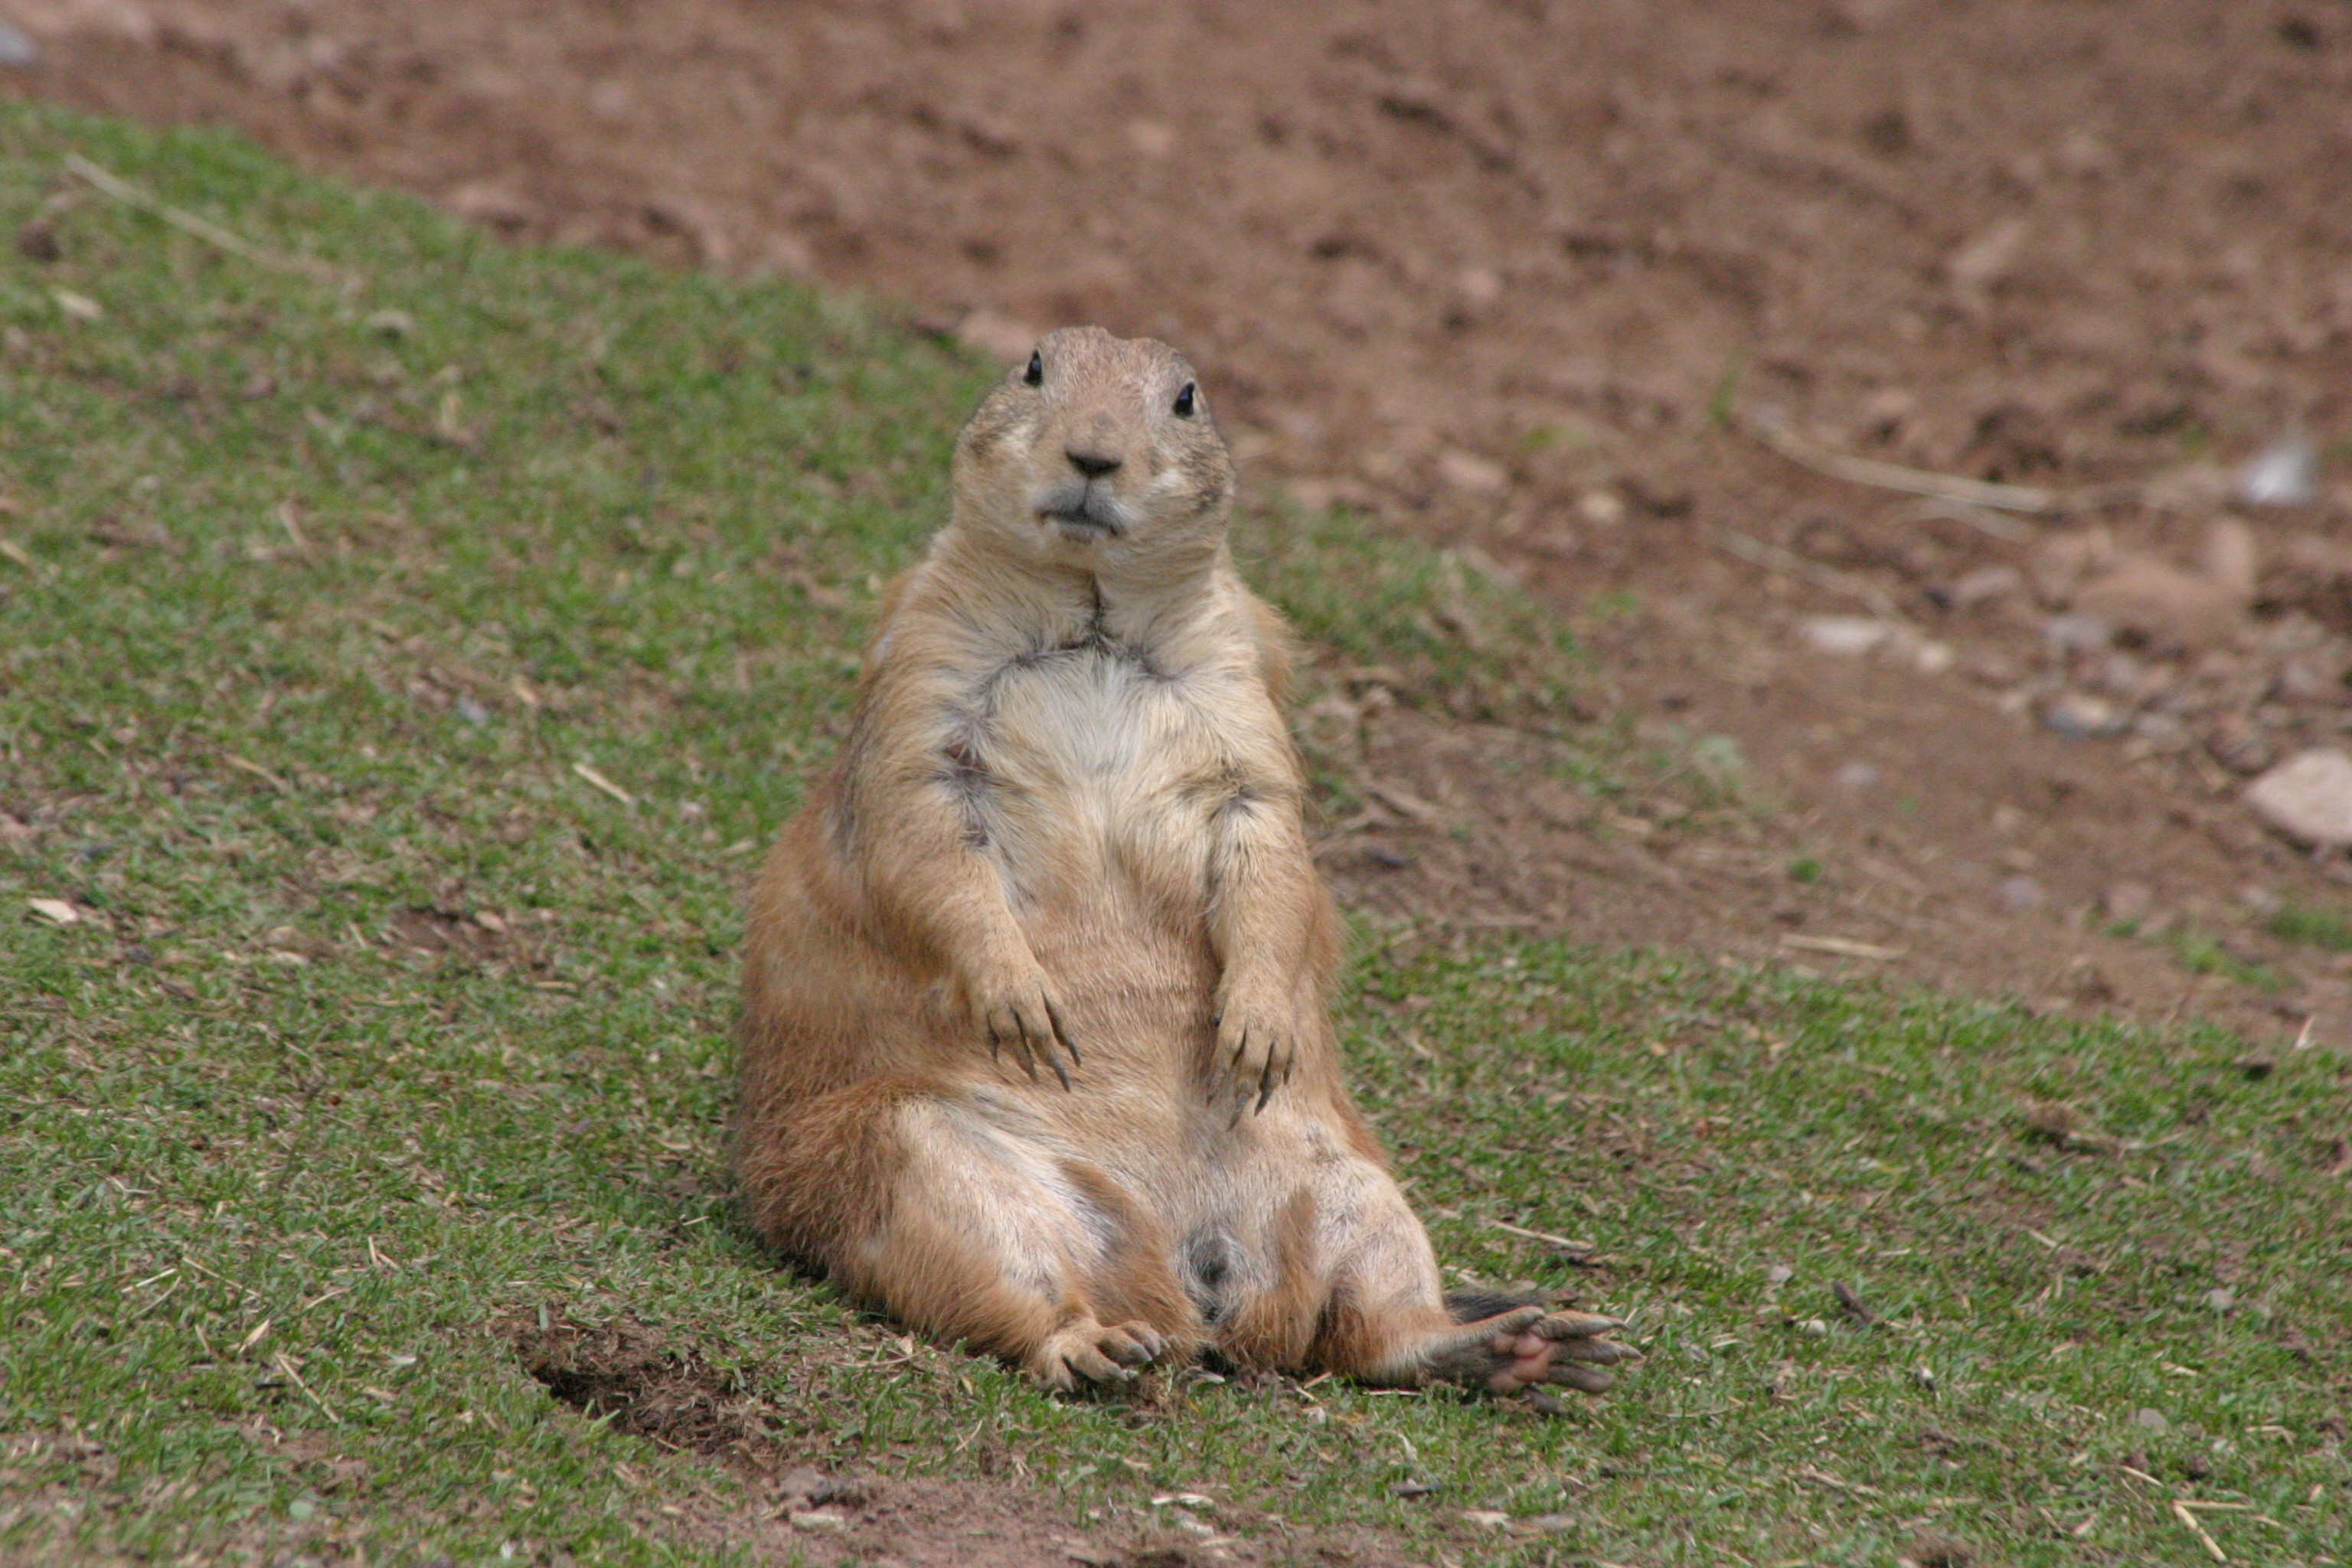
nature, town, animal, cute, wildlife, zoo, small, mammal, squirrel, rodent, fauna, lion, american, furry, vertebrate, watching, safari, marmot, burrow, prairie dog